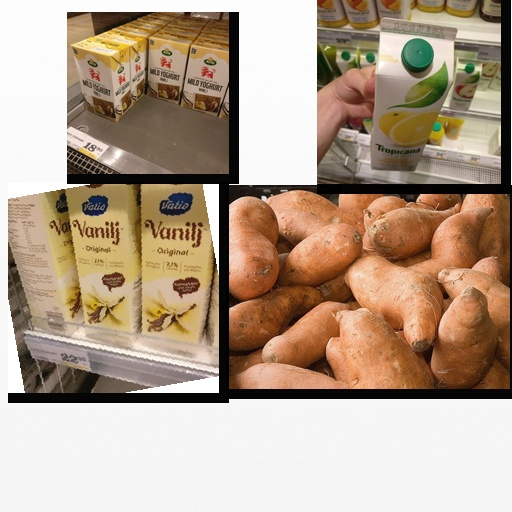
Food items: sweet_potato, vanilla_yoghurt, grapefruit_juice, vanilla_yogurt